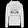
Label: Pullover